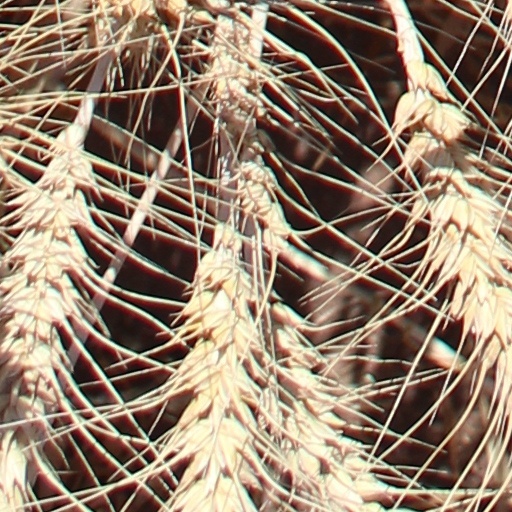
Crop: wheat